Juana Saltitopa

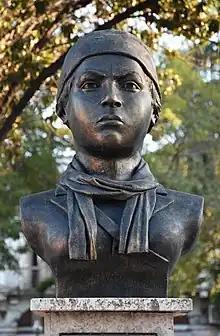
Bust of Juana Saltitopa in "Parque Independencia", Santo Domingo, Dominican Republic.

Juana Saltitopa was born in 1815 in the town Jamao, near the province La Vega. Unlike her sister, Mercedes, Juana was a very extroverted and energized woman that liked to climb trees and jump branch to branch. That earned her the nickname "Saltitopa". She was known as a person that was rude with her gestures and actions.